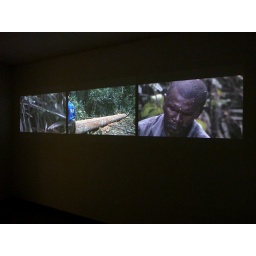
Man in Gold, a video installation by artist Mels van Zutphen, in the Paramaribo SPAN exhibition. Image courtesy the artist